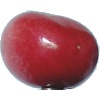
Label: Cherry 2